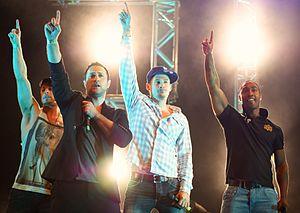
Cet article est une liste non exhaustive de boys bands.